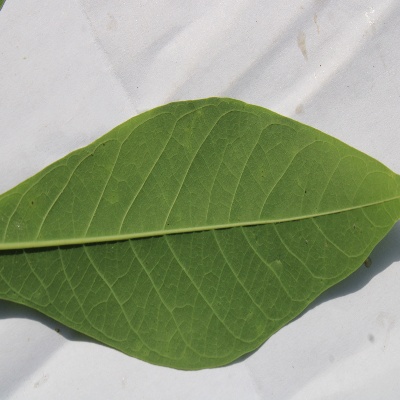
Crop: Cassava
Condition: healthy